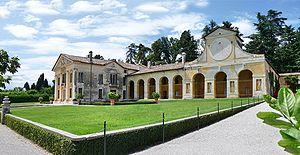
La barchessa, barcòn ou barco est un édifice typique de l'architecture de la villa veneta, destiné à remiser le matériel agricole, à abriter les étables et à engranger les réserves alimentaires ; elle présente une structure en portique à hautes arcades en plein cintre.